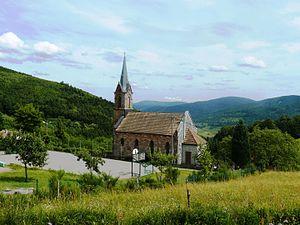
Le temple protestant calviniste du Climont (1891)
Urbeis est une commune française, située dans le département du Bas-Rhin, en région Grand Est.